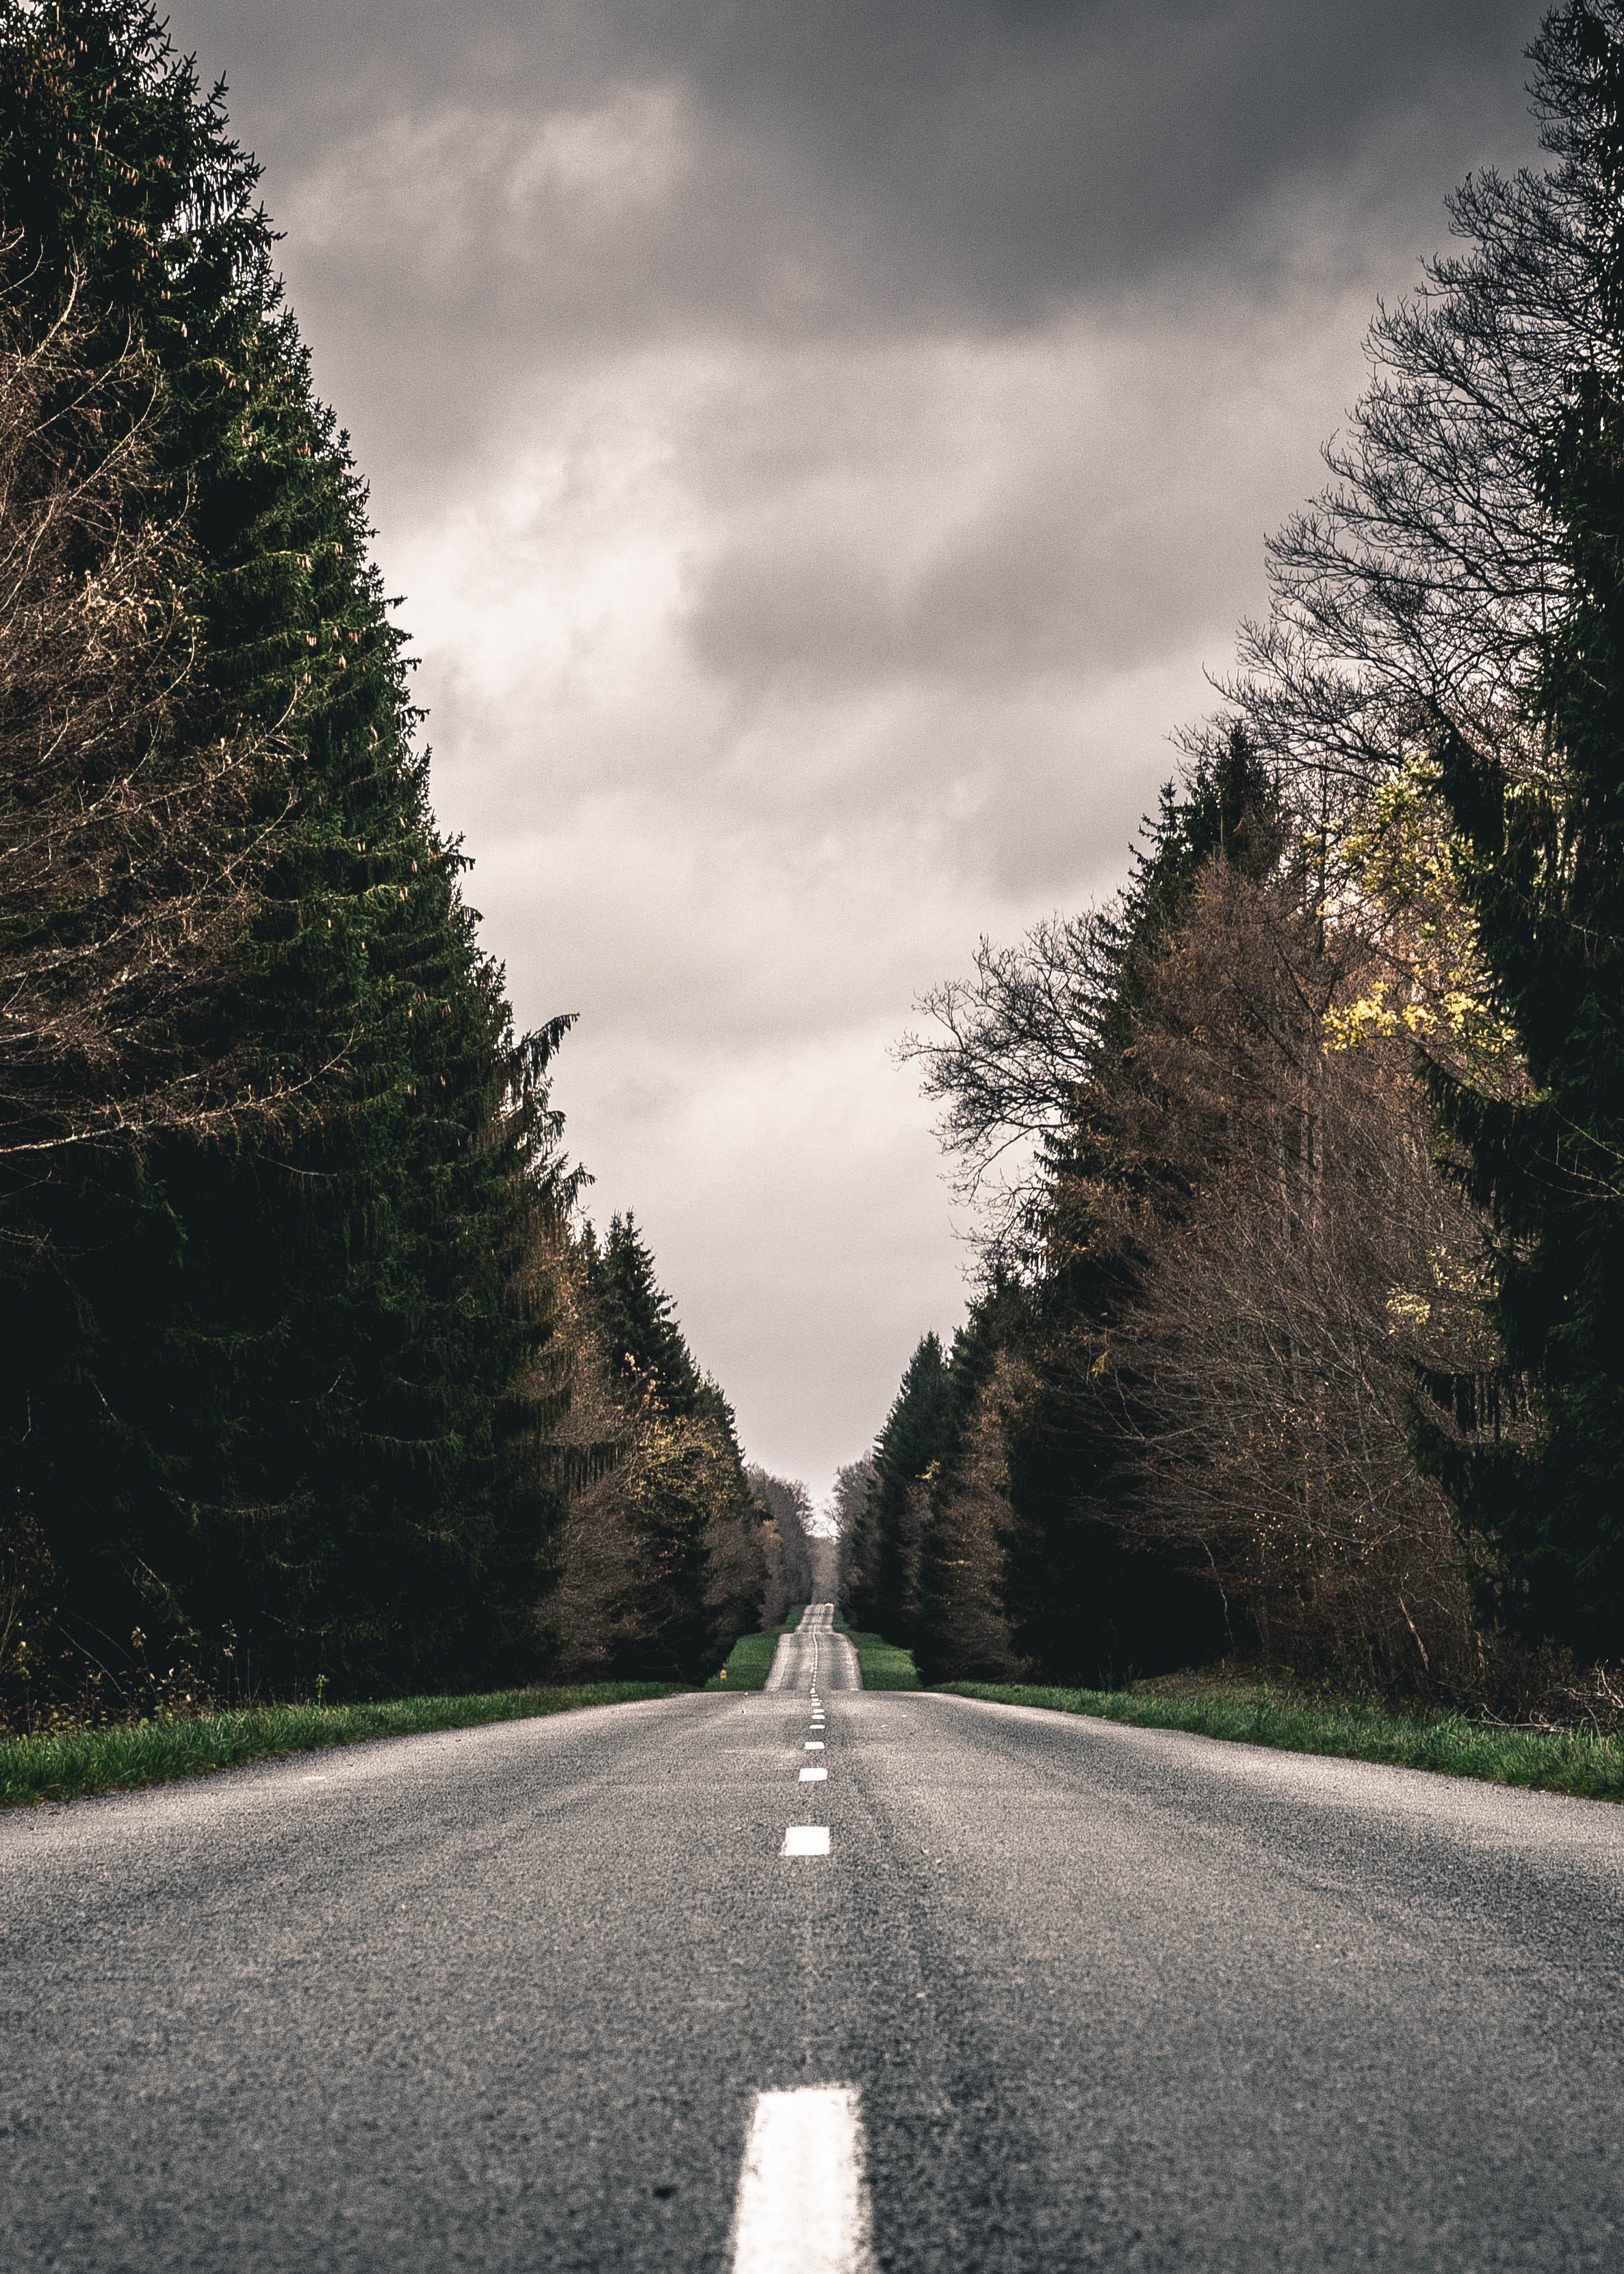
landscape, tree, nature, grass, light, cloud, plant, road, sunlight, morning, leaf, hill, highway, autumn, infrastructure, rural area, atmospheric phenomenon, woody plant